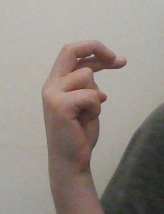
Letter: zay